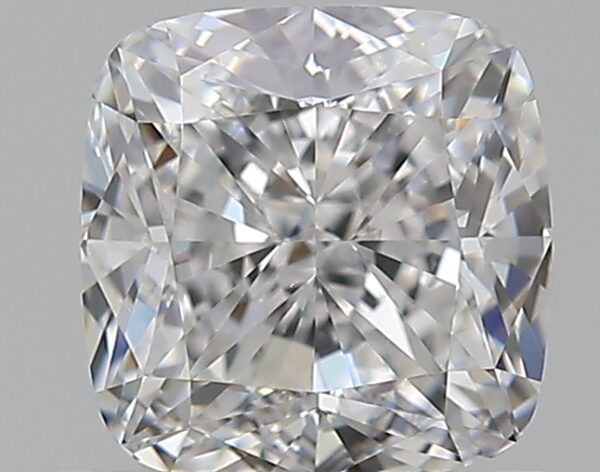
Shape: cushion
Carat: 0.74
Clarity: VVS2
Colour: E
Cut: EX
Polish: EX
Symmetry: EX
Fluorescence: N
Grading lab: GIA
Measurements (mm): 4.97 x 4.9 x 3.37